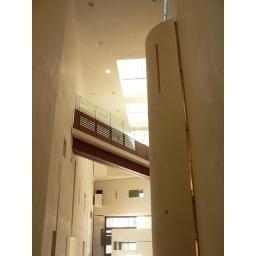
brown bridge over floating rectangles